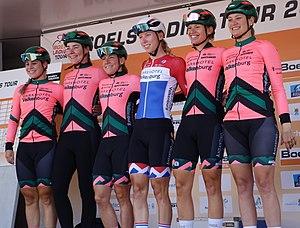
Parkhotel Valkenburg est une équipe cycliste féminine basée aux Pays-Bas. Elle a fait partie de la même structure que l'équipe masculine homonyme. Elle est dirigée par Esra Tromp.